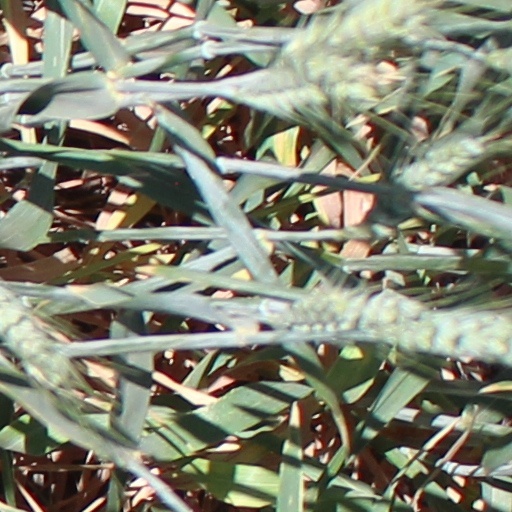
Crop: wheat